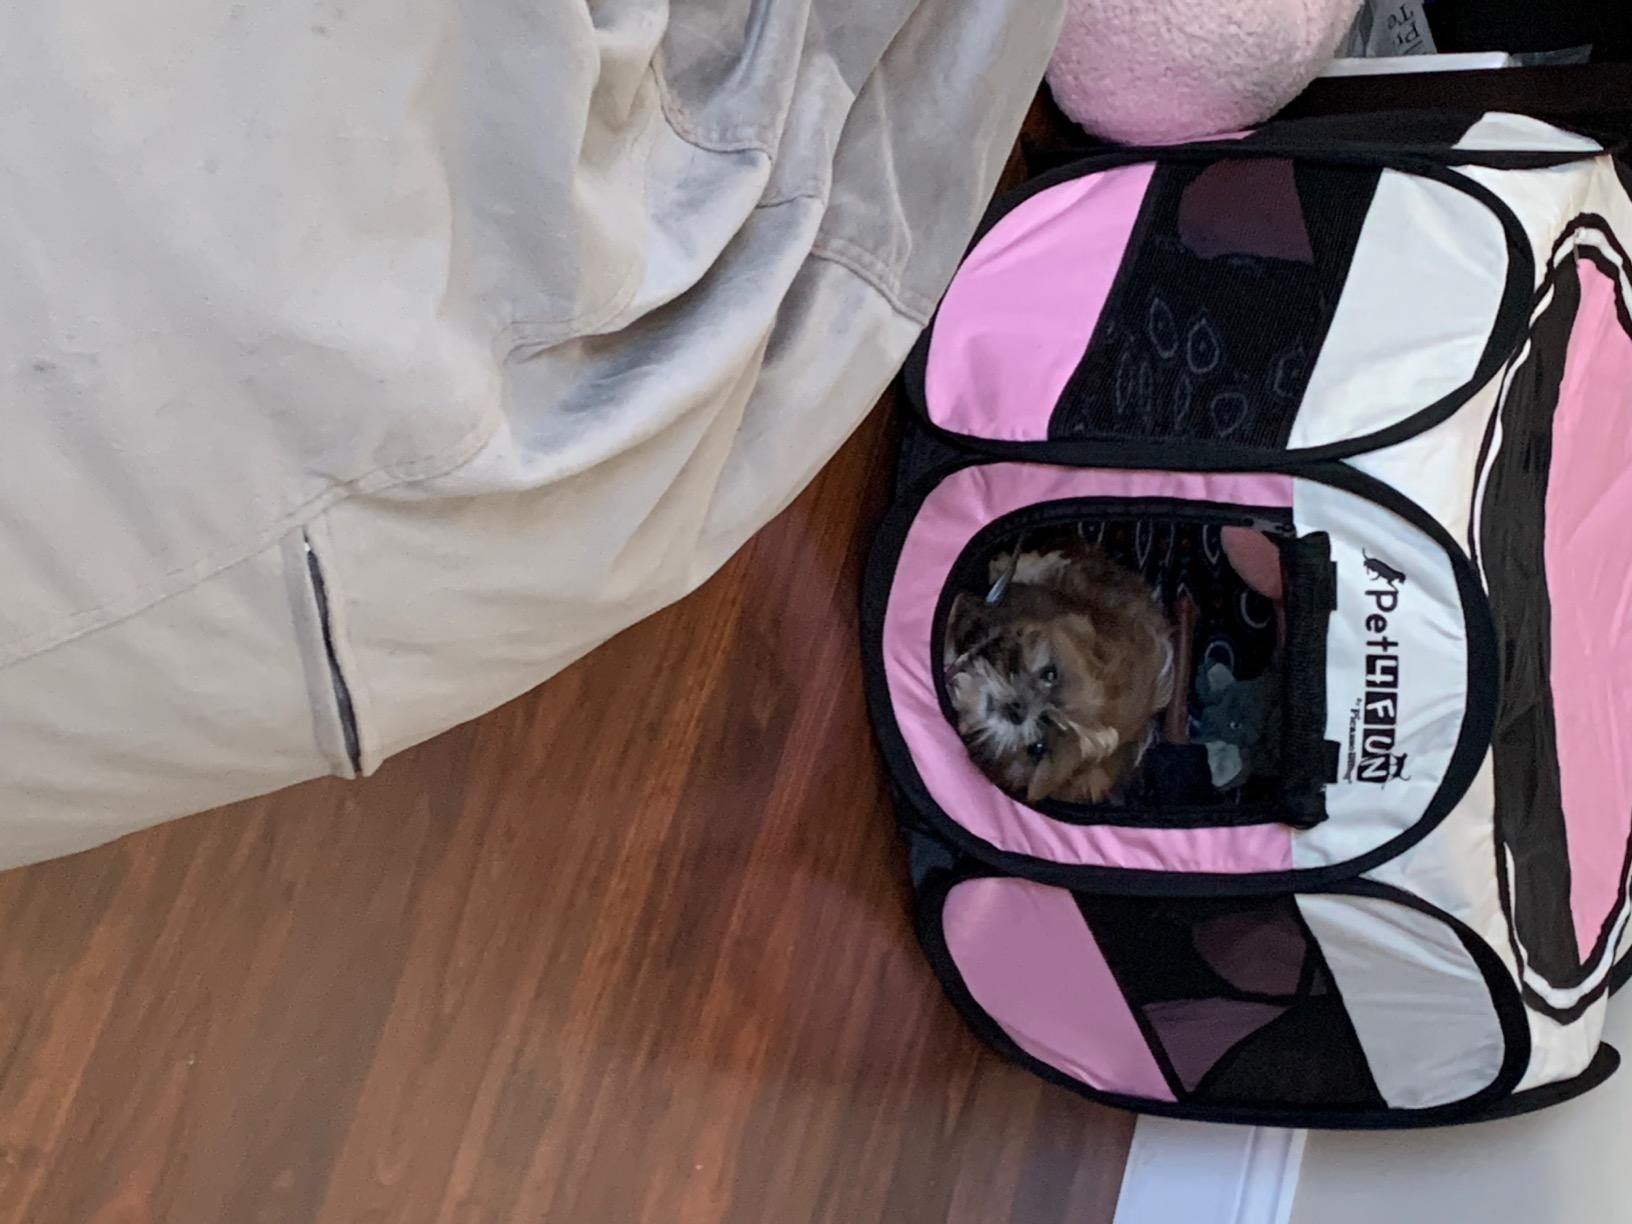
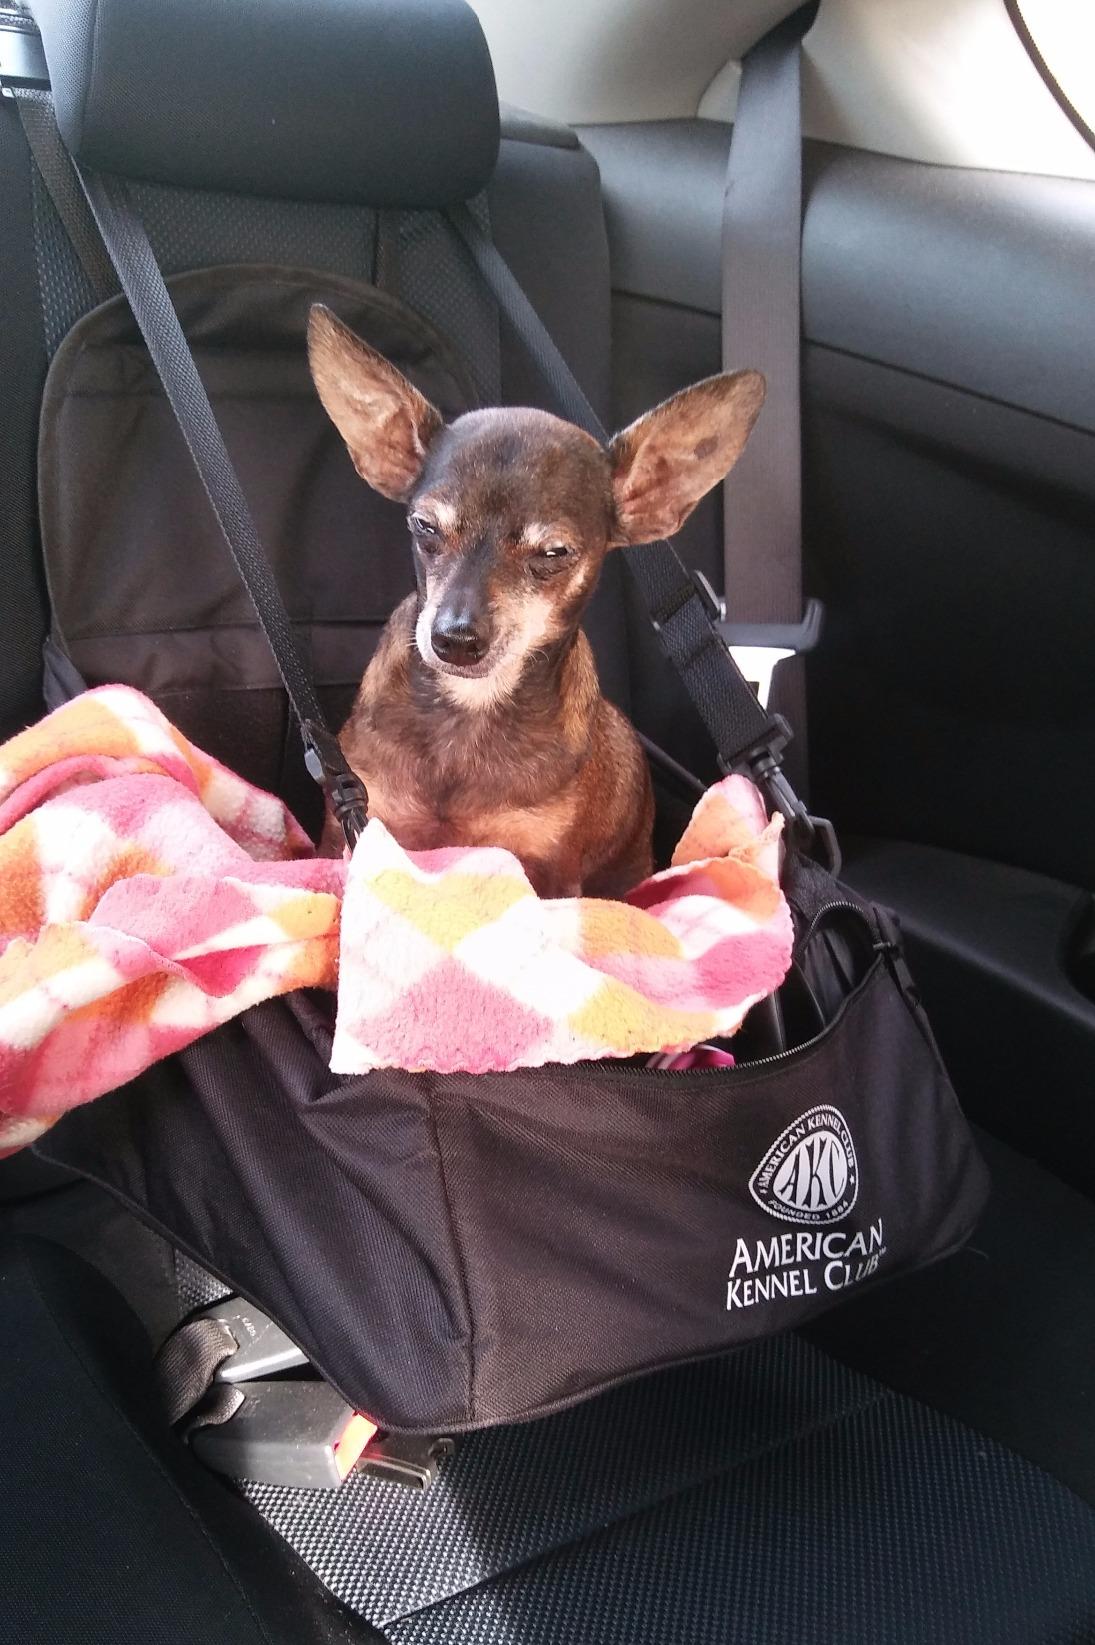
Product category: items_kennel
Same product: no